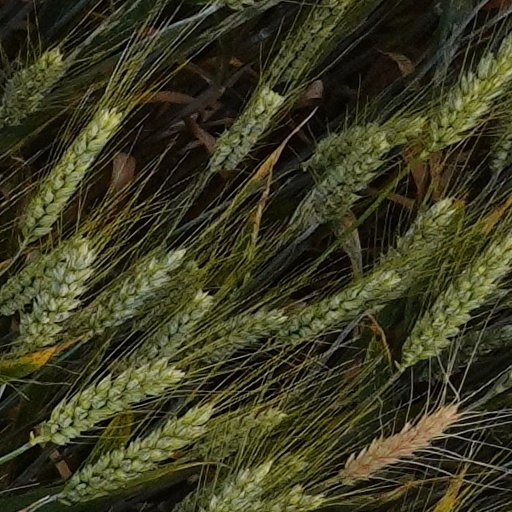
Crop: wheat